Orkney

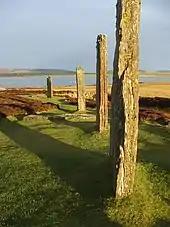
Ring of Brodgar, on the island of Mainland, Orkney

A charred hazelnut shell, recovered in 2007 during excavations in Tankerness on the Mainland, has been dated to 6820–6660 BC, indicating the presence of Mesolithic nomadic tribes. The earliest known permanent settlement is at Knap of Howar, a Neolithic farmstead on the island of Papa Westray, which dates from 3500 BC. The village of Skara Brae, Europe's best-preserved Neolithic settlement, is believed to have been inhabited from around 3100 BC. Other remains from that era include the Standing Stones of Stenness, the Maeshowe passage grave, the Ring of Brodgar and other standing stones. Many of the Neolithic settlements were abandoned around 2500 BC, possibly due to changes in the climate.